Anne, Princess Royal

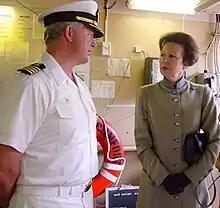
The Princess Royal visits USNS "Comfort" on 11 July 2002, while the vessel docked at Southampton.

Anne's first public engagement was at the opening of an educational and training centre in Shropshire in 1969. Anne travels abroad on behalf of the United Kingdom up to three times a year. She began to undertake overseas visits upon leaving secondary school, and accompanied her parents on a state visit to Austria in the same year. Her first tour of Australia was with her parents in 1970, since which she returned many times to undertake official engagements as a colonel-in-chief of an Australian regiment, or to attend memorials and services such as the National Memorial Service for victims of the Black Saturday bushfires in Melbourne on 22 February 2009. In 1990 she became the first member of the royal family to make an official visit to the Soviet Union when she went there as a guest of President Mikhail Gorbachev and his government.